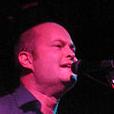
Age: 34